Braaby Church

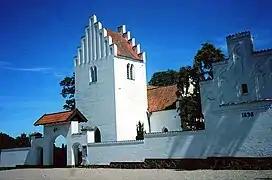
Braaby Church

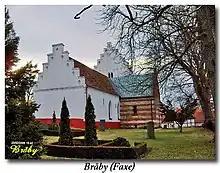
Braaby Church, Brårup (Faxe)

The precise date of the church's construction is not known but it was first documented around 1370 when it consisted of the current Romanesque nave and a smaller chancel, both built of limestone blocks. In about 1500, the tower, porch and north chapel were added with decorations consisting of belts of brick and limestone. Today's chancel was constructed in c. 1570. After Steward of the Realm Peder Oxe had built nearby Gisselfeld Manor in 1556, he received Braaby Church as a gift from King Christian III. The church remained in the ownership of Gisselfeld until 1967.